Raqch'i

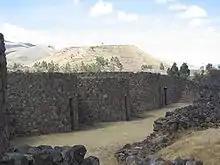
The storehouses

To the eastern side of the temple are 152 round "qullqas" in parallel lines, each measuring some in diameter. These storehouses were used to hold grains, such as corn and quinoa, that would have been used for ceremonial purposes as well as pottery, woven cloth and military equipment. The storehouses are also unique as unlike other structures throughout the empire they are not square cornered. The reason for this is unknown.